Doctor Glas (1968 film)

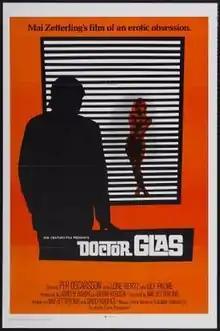
Film poster

Doctor Glas is a 1968 Danish drama film directed by Mai Zetterling, based on the novel of the same name. According to Fox records the film required $500,000 in rentals to break even and by 11 December 1970 had made $125,000 so made a loss to the studio. It was listed to compete at the 1968 Cannes Film Festival, but the festival was cancelled due to the events of May 1968 in France. It is based on a 1905 novel "Doctor Glas" by Hjalmar Söderberg which had previously been made into a 1942 Swedish film of the same title.